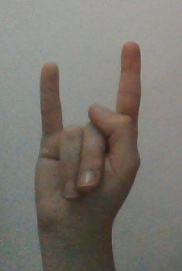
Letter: la